James Henry House

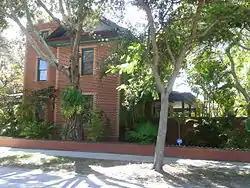
James Henry House, September 2013

The James Henry House is a historic residence in St. Petersburg, Florida, United States, that is listed on the National Register of Historic Places.